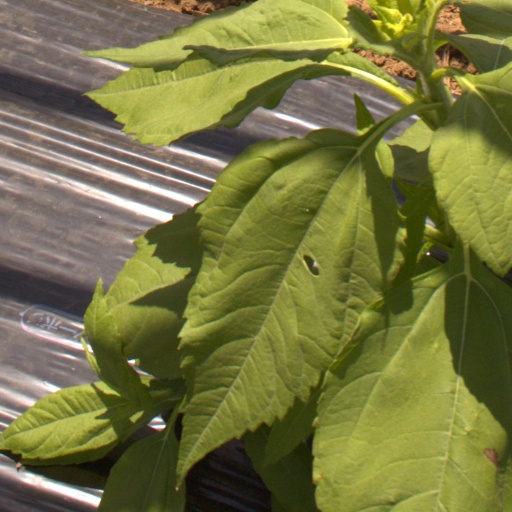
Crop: Jerusalem artichoke